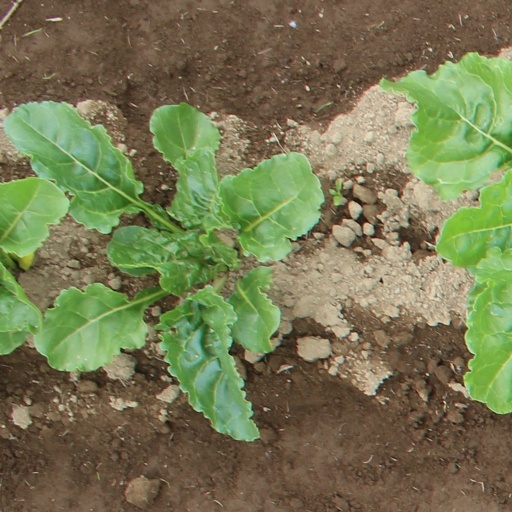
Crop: sugar beet